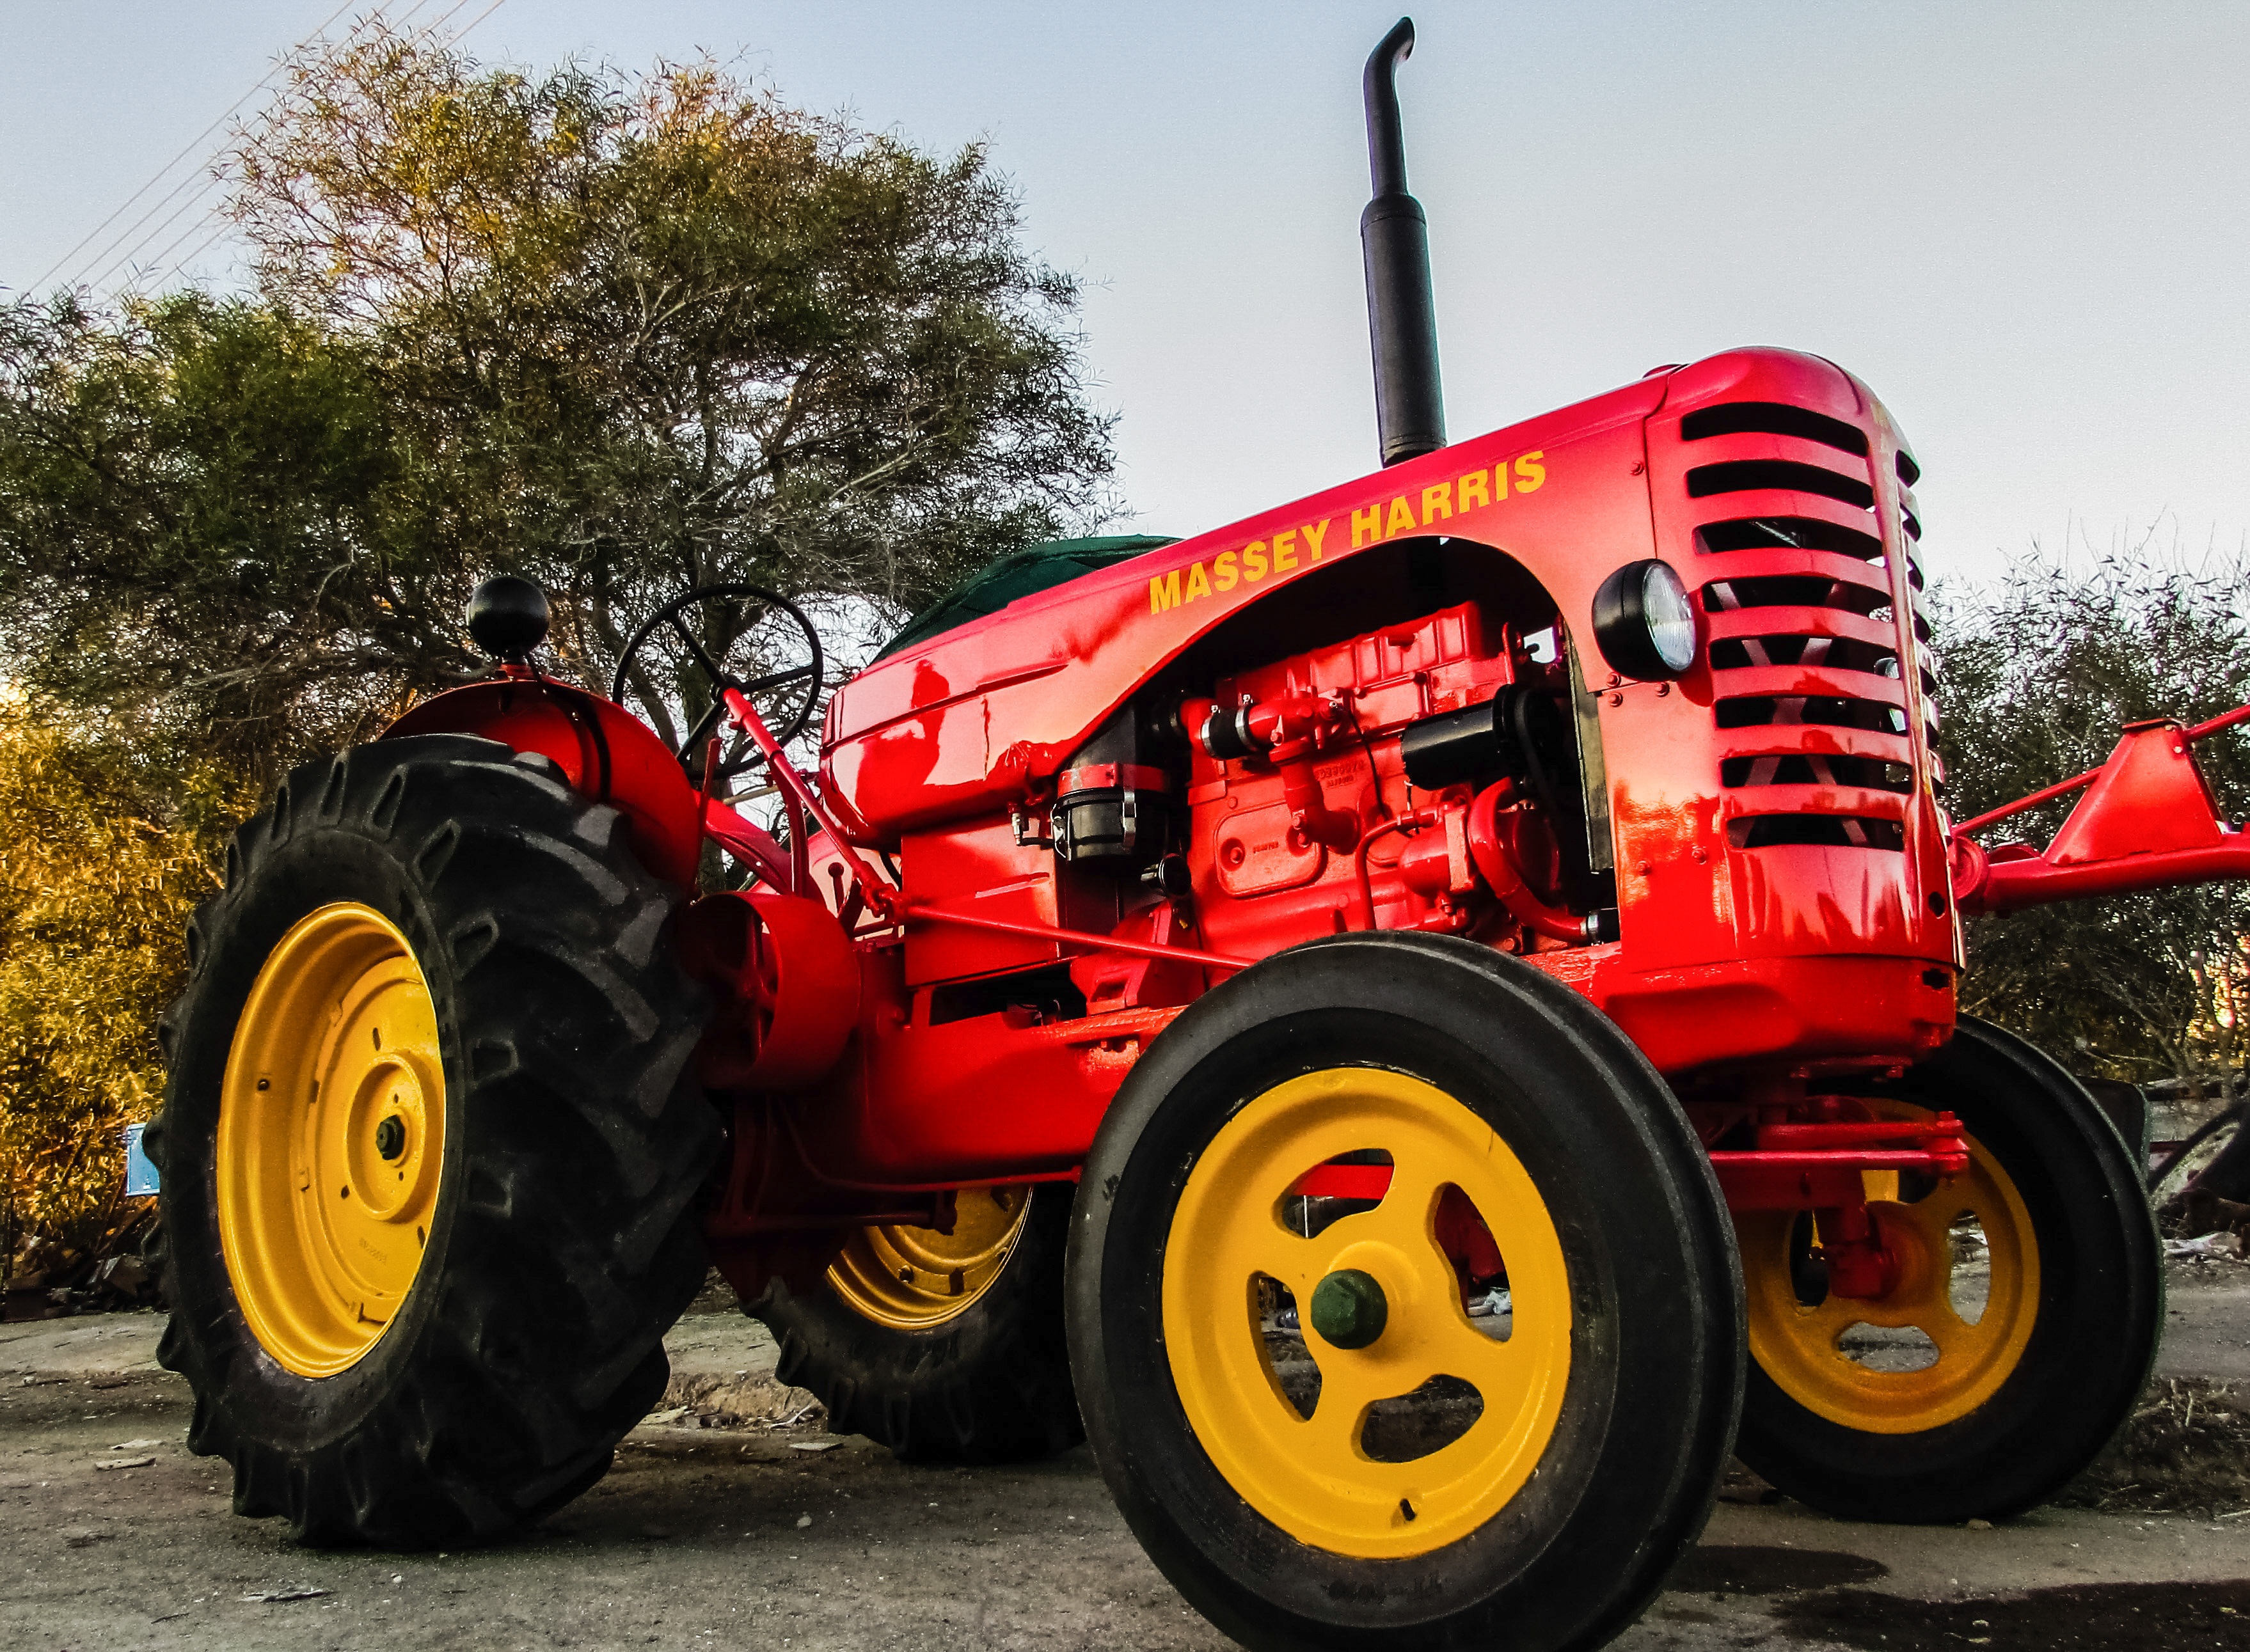
tractor, vintage, wheel, old, red, vehicle, machinery, agricultural machinery, land vehicle, renovated